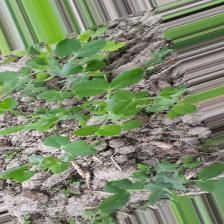
Label: Normal